Women's field hockey in Australia

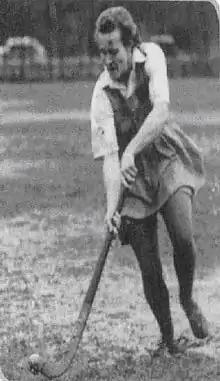
black-and-white photo of a female hockey player wearing a knee-length skirt and elbow length shirt. She is wearing dark colour tights. She is standing upright while holding the hockey stick pointed down at the ground. She is in a running position and about to hit a ball that is shown in the lower left hand corner.

The first women's field hockey team founded in Australia was the Wandah Club. This club was based out of Sydney and was created in 1903. It was founded by Miss Clubbe and her sister. Later that year, after the club was founded, school based began to be played in Hobart and Sydney girls' schools. That year also saw the creation of clubs in New South Wales, Tasmania and South Australia. Women's hockey in Australia predates this on an informal, non-club level. Women were informally playing field hockey in New South Wales, South Australia and Tasmania by 1901. Field hockey began to be played by women in Melbourne in 1907.